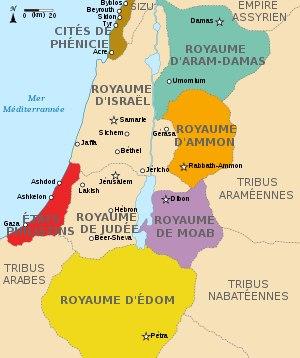
L'Arabie préislamique désigne la péninsule arabique avant le VIIᵉ siècle, soit avant l'apparition de l'islam, incluant la préhistoire et l'histoire de cette région. Dans l'Antiquité, à l'époque de l'Empire romain, les auteurs gréco-latins divisent l'Arabie en trois régions distinctes : l'« Arabie Heureuse », au Sud, qui correspond au Yémen actuel ; l'Arabie centrale, peuplée de nomades et de sédentaires et qui vivent dans l'orbite de l'Arabie Heureuse ; et l'Arabie pétrée, sous influence des Empires byzantin et perse.
Les Ammonites sont un peuple du Proche-Orient ancien, occupant le pays nommé Ammon.
La Transeuphratène est une hyparchie de l'empire perse situé à l'ouest de l'Euphrate dépendant sous Darius Iᵉʳ de la satrapie de Babylonie. Sous Xerxès sans doute elle devient une satrapie comprenant la Phénicie, la Samarie, le pays d'Ammon, l'Idumée, Moab et Juda.
Le nom Palestine désigne la région historique et géographique du Proche-Orient située entre la mer Méditerranée et le désert à l'est du Jourdain et au nord du Sinaï. Si le terme « Palestine » est attesté depuis le Vᵉ siècle av. J.-C. par Hérodote, il est officiellement donné à la région par l'empereur Hadrien au IIᵉ siècle, désireux de punir les Juifs de leur révolte en 132-135 ap. J.-C.
Les juifs arabes sont des juifs qui s'inscrivent dans l'espace linguistique et culturel arabe. Ils sont dans certains cas issus de populations autochtones établies avant la conquête arabo-musulmane dans les régions qui deviendront arabes par la suite, et leur présence y est alors bimillénaire, comme au Yémen, en Irak et en Égypte. Dans d'autres cas, ils descendent des juifs séfarades expulsés d'Espagne en 1492, qui se sont exilés en Afrique du Nord et dans d'autres parties de l'Empire ottoman. Ils ont coexisté et coexistent encore pour certains d'entre eux, avec des musulmans et des chrétiens arabes. Cependant la création de l'État d'Israël en 1948 et les différents conflits israélo-arabes conduisent à un exode massif des juifs des pays arabes et musulmans.
L'Israël antique désigne des populations qui ont vécu dans les territoires actuels d'Israël et de Palestine dont le récit national est donné par la Bible hébraïque. Celle-ci présente les Israélites comme descendants d'une même famille, divisés en douze tribus indépendantes puis fédérés en un royaume unifié qui se scinde ultérieurement. L'archéologie tend en revanche à situer les débuts de leur histoire aux derniers siècles du IIᵉ millénaire av. J.‑C., après l'effondrement des grands empires égyptien et hittite dominant le Proche-Orient. Des sociétés sédentaires émergent alors dans les hautes terres situées entre la plaine côtière palestinienne et le Jourdain, où se développent par la suite des entités politiques qui deviennent de plus en plus complexes, jusqu'à l'apparition de deux royaumes, Israël au nord et Juda au sud, peut-être issus de la scission d'un royaume unique. Ces deux États connaissent ensuite des fortunes diverses. Prospère, organisé autour de sa capitale Samarie, le premier est finalement vaincu et absorbé par les Assyriens en 722 av. J.-C., qui ne parviennent pas à faire subir le même sort au second.
Les Philistins sont un peuple de l'Antiquité connu par différentes sources textuelles et archéologiques.
Aram Damas était un État araméen du Proche-Orient ancien aux environs de Damas en Syrie, de la fin du XIIᵉ siècle av. J.-C. à -734.
L’histoire de la Palestine retrace les événements de cette région historique et géographique du Proche-Orient située entre la mer Méditerranée et le désert à l'est du Jourdain et au nord du Sinaï.